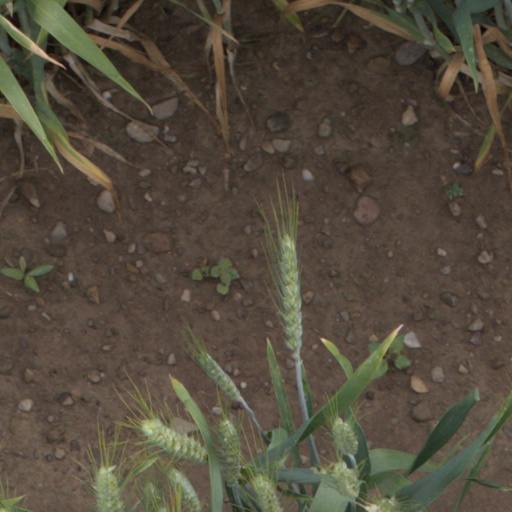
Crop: wheat